Killing of Sammy Baker

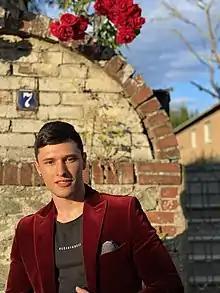
Seewald photographed in 2020

Samuel Seewald (11 August 1997 – 13 August 2020) was a German man shot dead in Amsterdam by police officers on 13 August 2020. He was known as Sammy Baker on Instagram where he was an influencer with 170,000 followers. Seewald had travelled to Amsterdam to celebrate his birthday and after smoking cannabis with friends, had become psychotic. His mother travelled to meet him and he ran away from her, before being shot by police in controversial circumstances. The Amsterdam chief of police claimed he had stabbed an officer, whilst his parents claimed he was the victim of a racist murder.